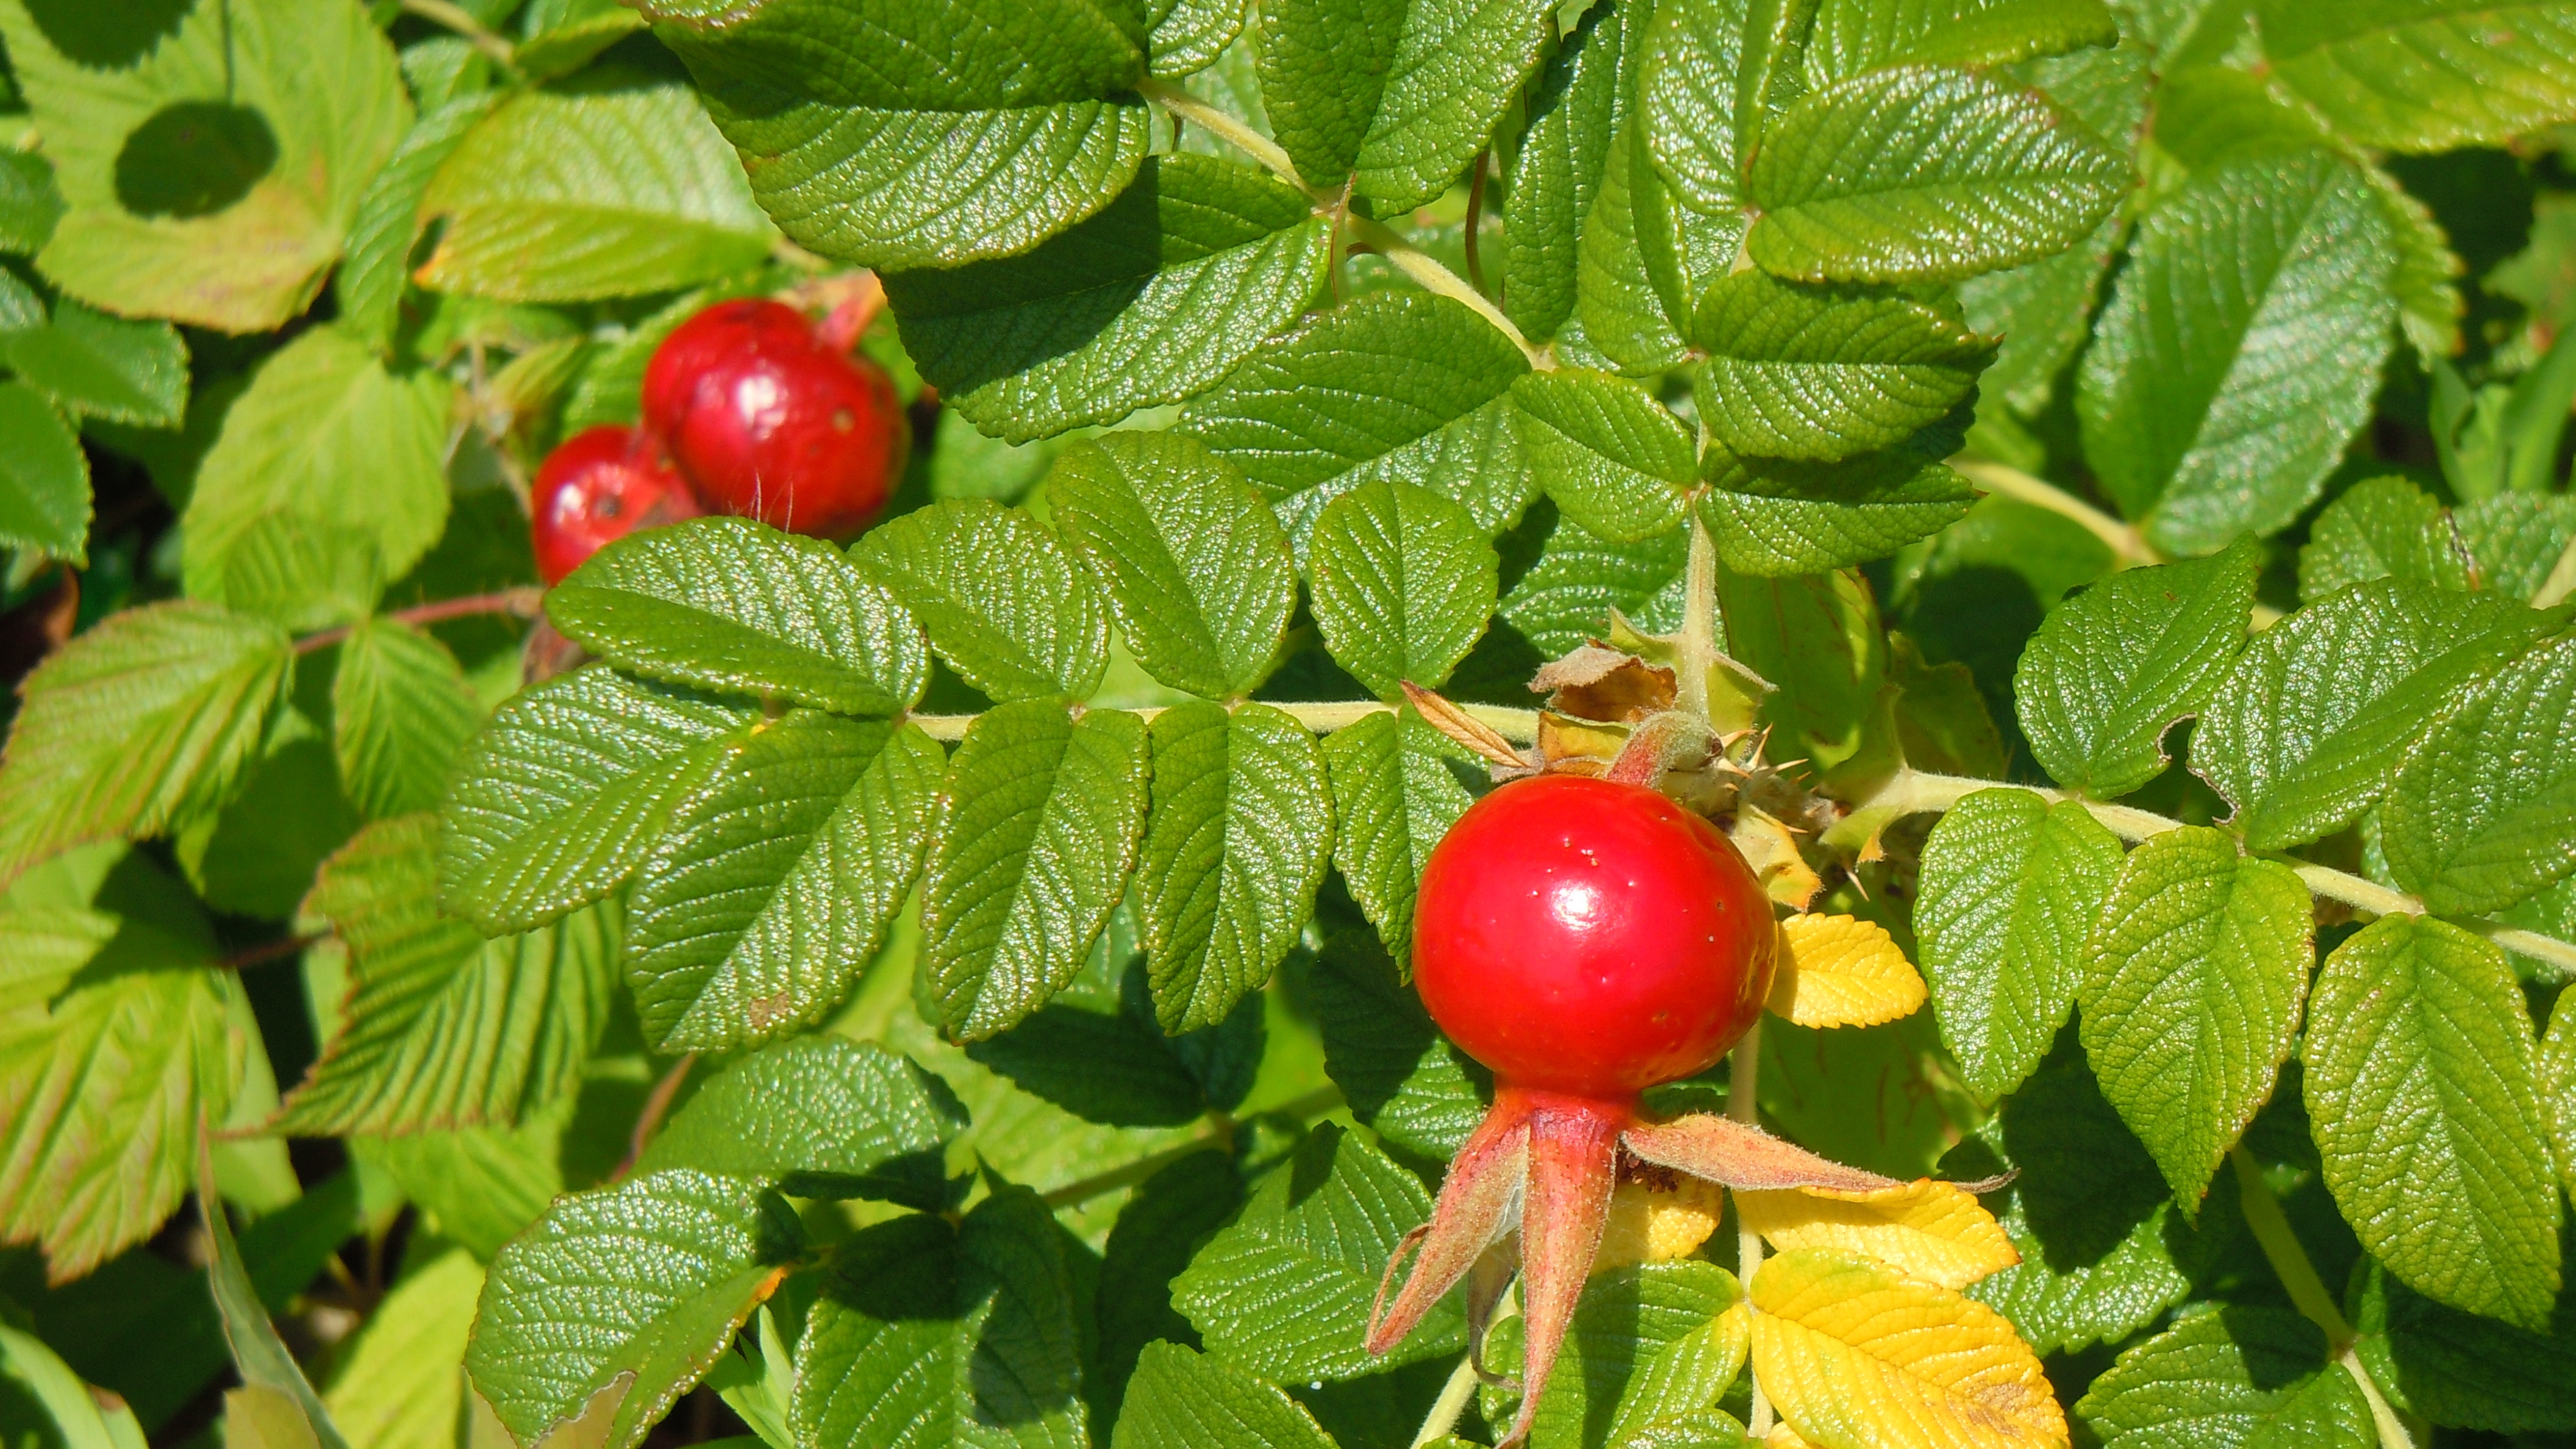
plant, fruit, berry, flower, summer, food, red, produce, leaves, shrub, strawberries, rose hip, gooseberry, rose hips, rosa canina, flowering plant, rose family, acerola, malpighia, rosa rugosa, land plant, rosa rubiginosa, schisandra, wine raspberry